College Boarding House

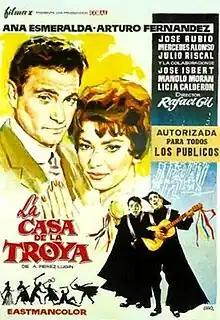

College Boarding House (Spanish: La casa de la Troya) is a 1959 Spanish comedy film directed by Rafael Gil and starring Ana Esmeralda, Arturo Fernández and Pepe Rubio.